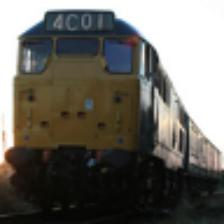
Label: NonHuman